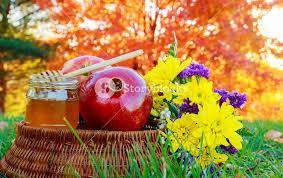
Label: apples